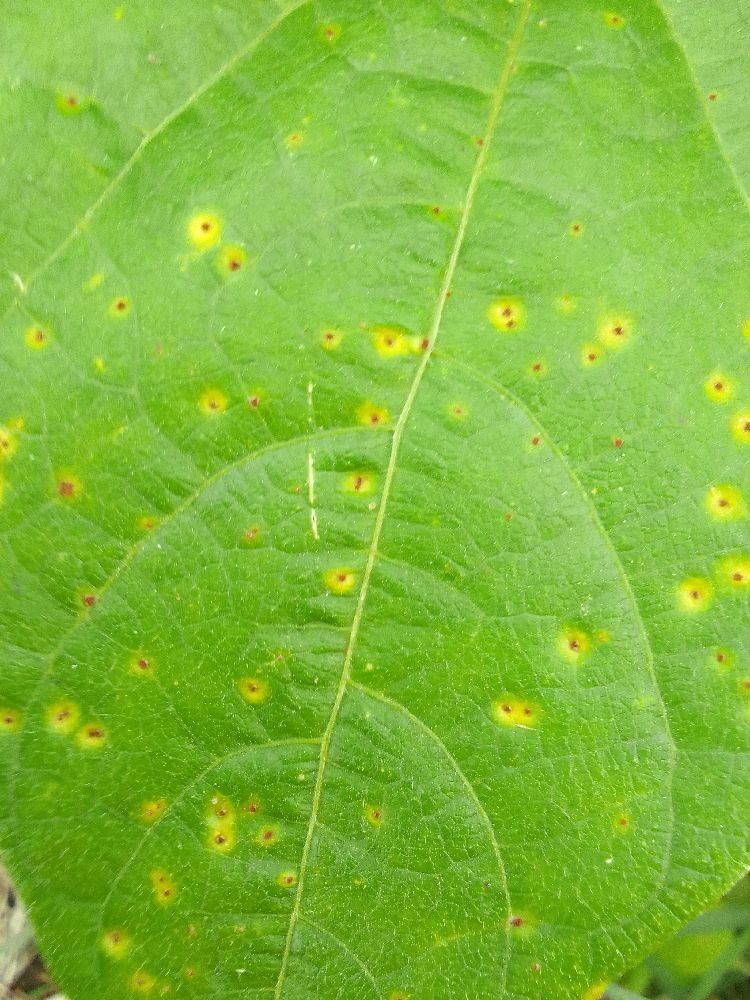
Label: rust